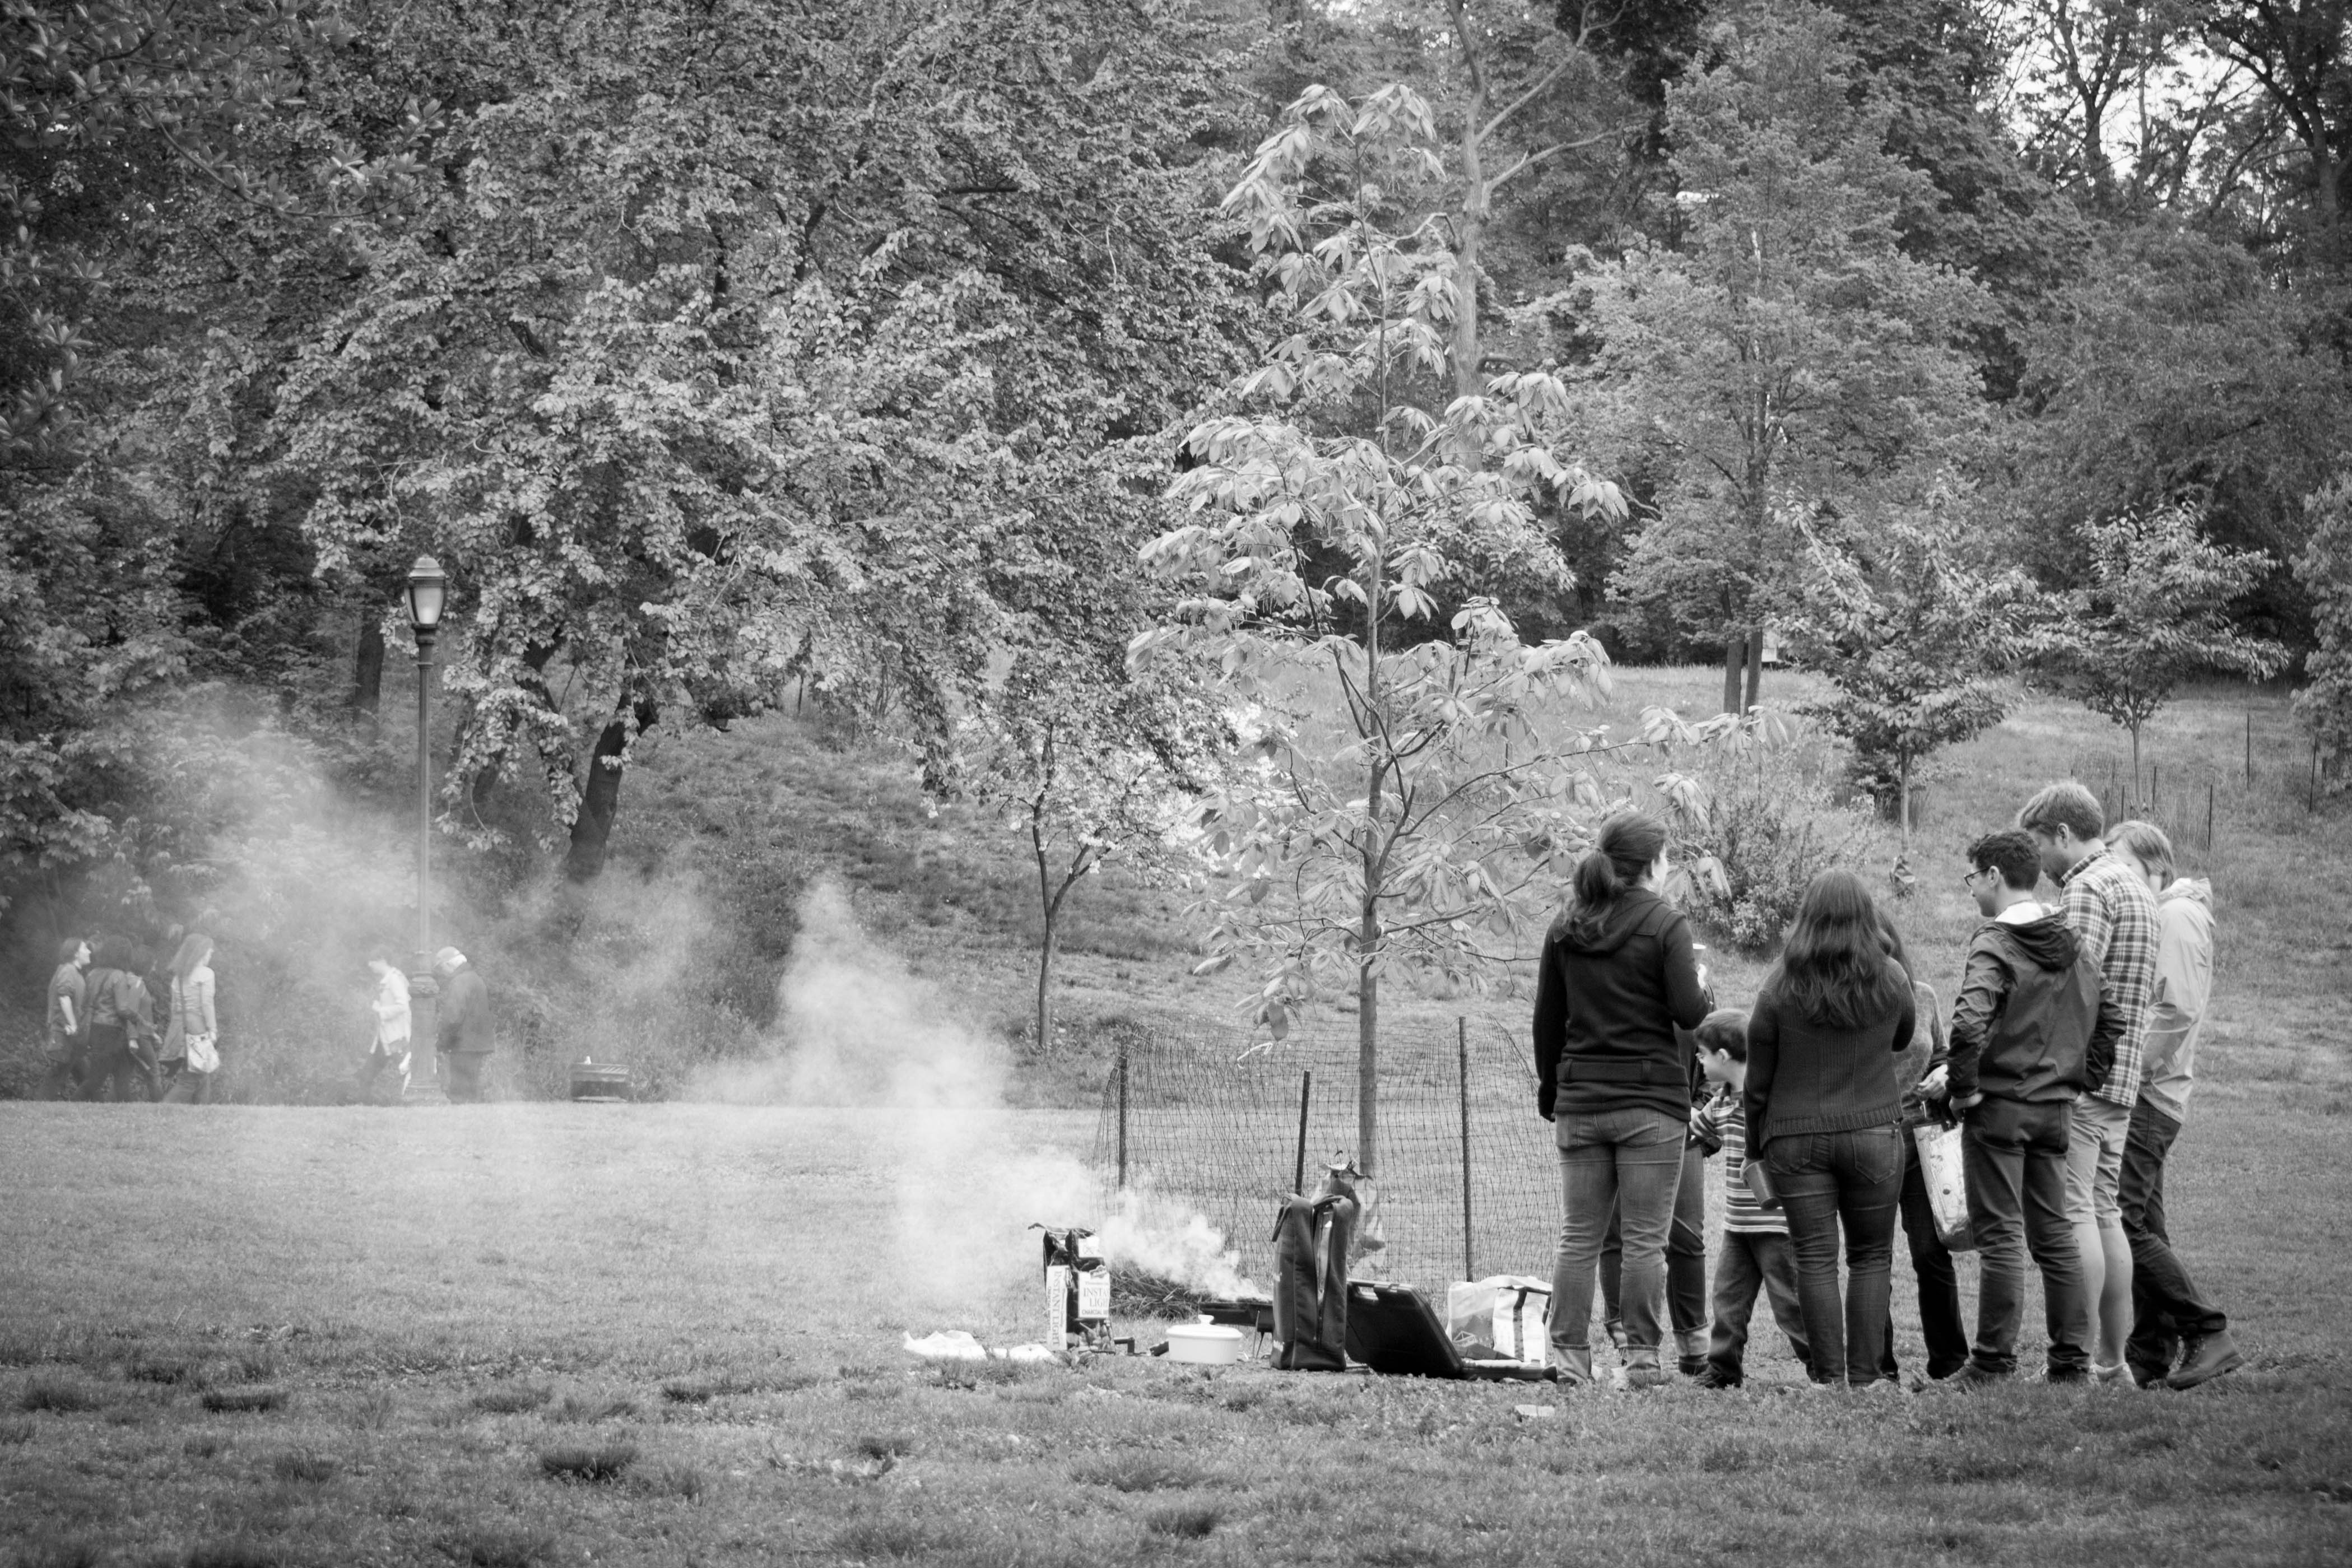
black and white, flower, monochrome, season, woodland, rural area, monochrome photography